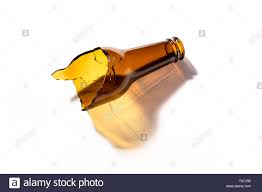
Label: glass